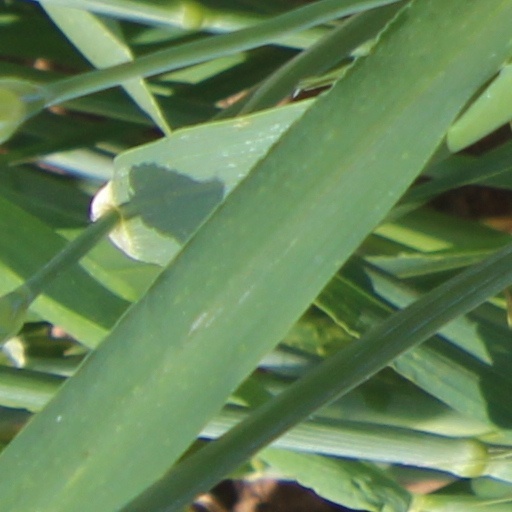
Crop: wheat